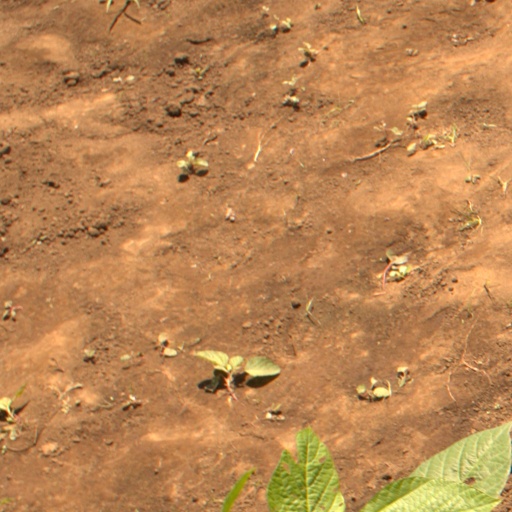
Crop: soybean